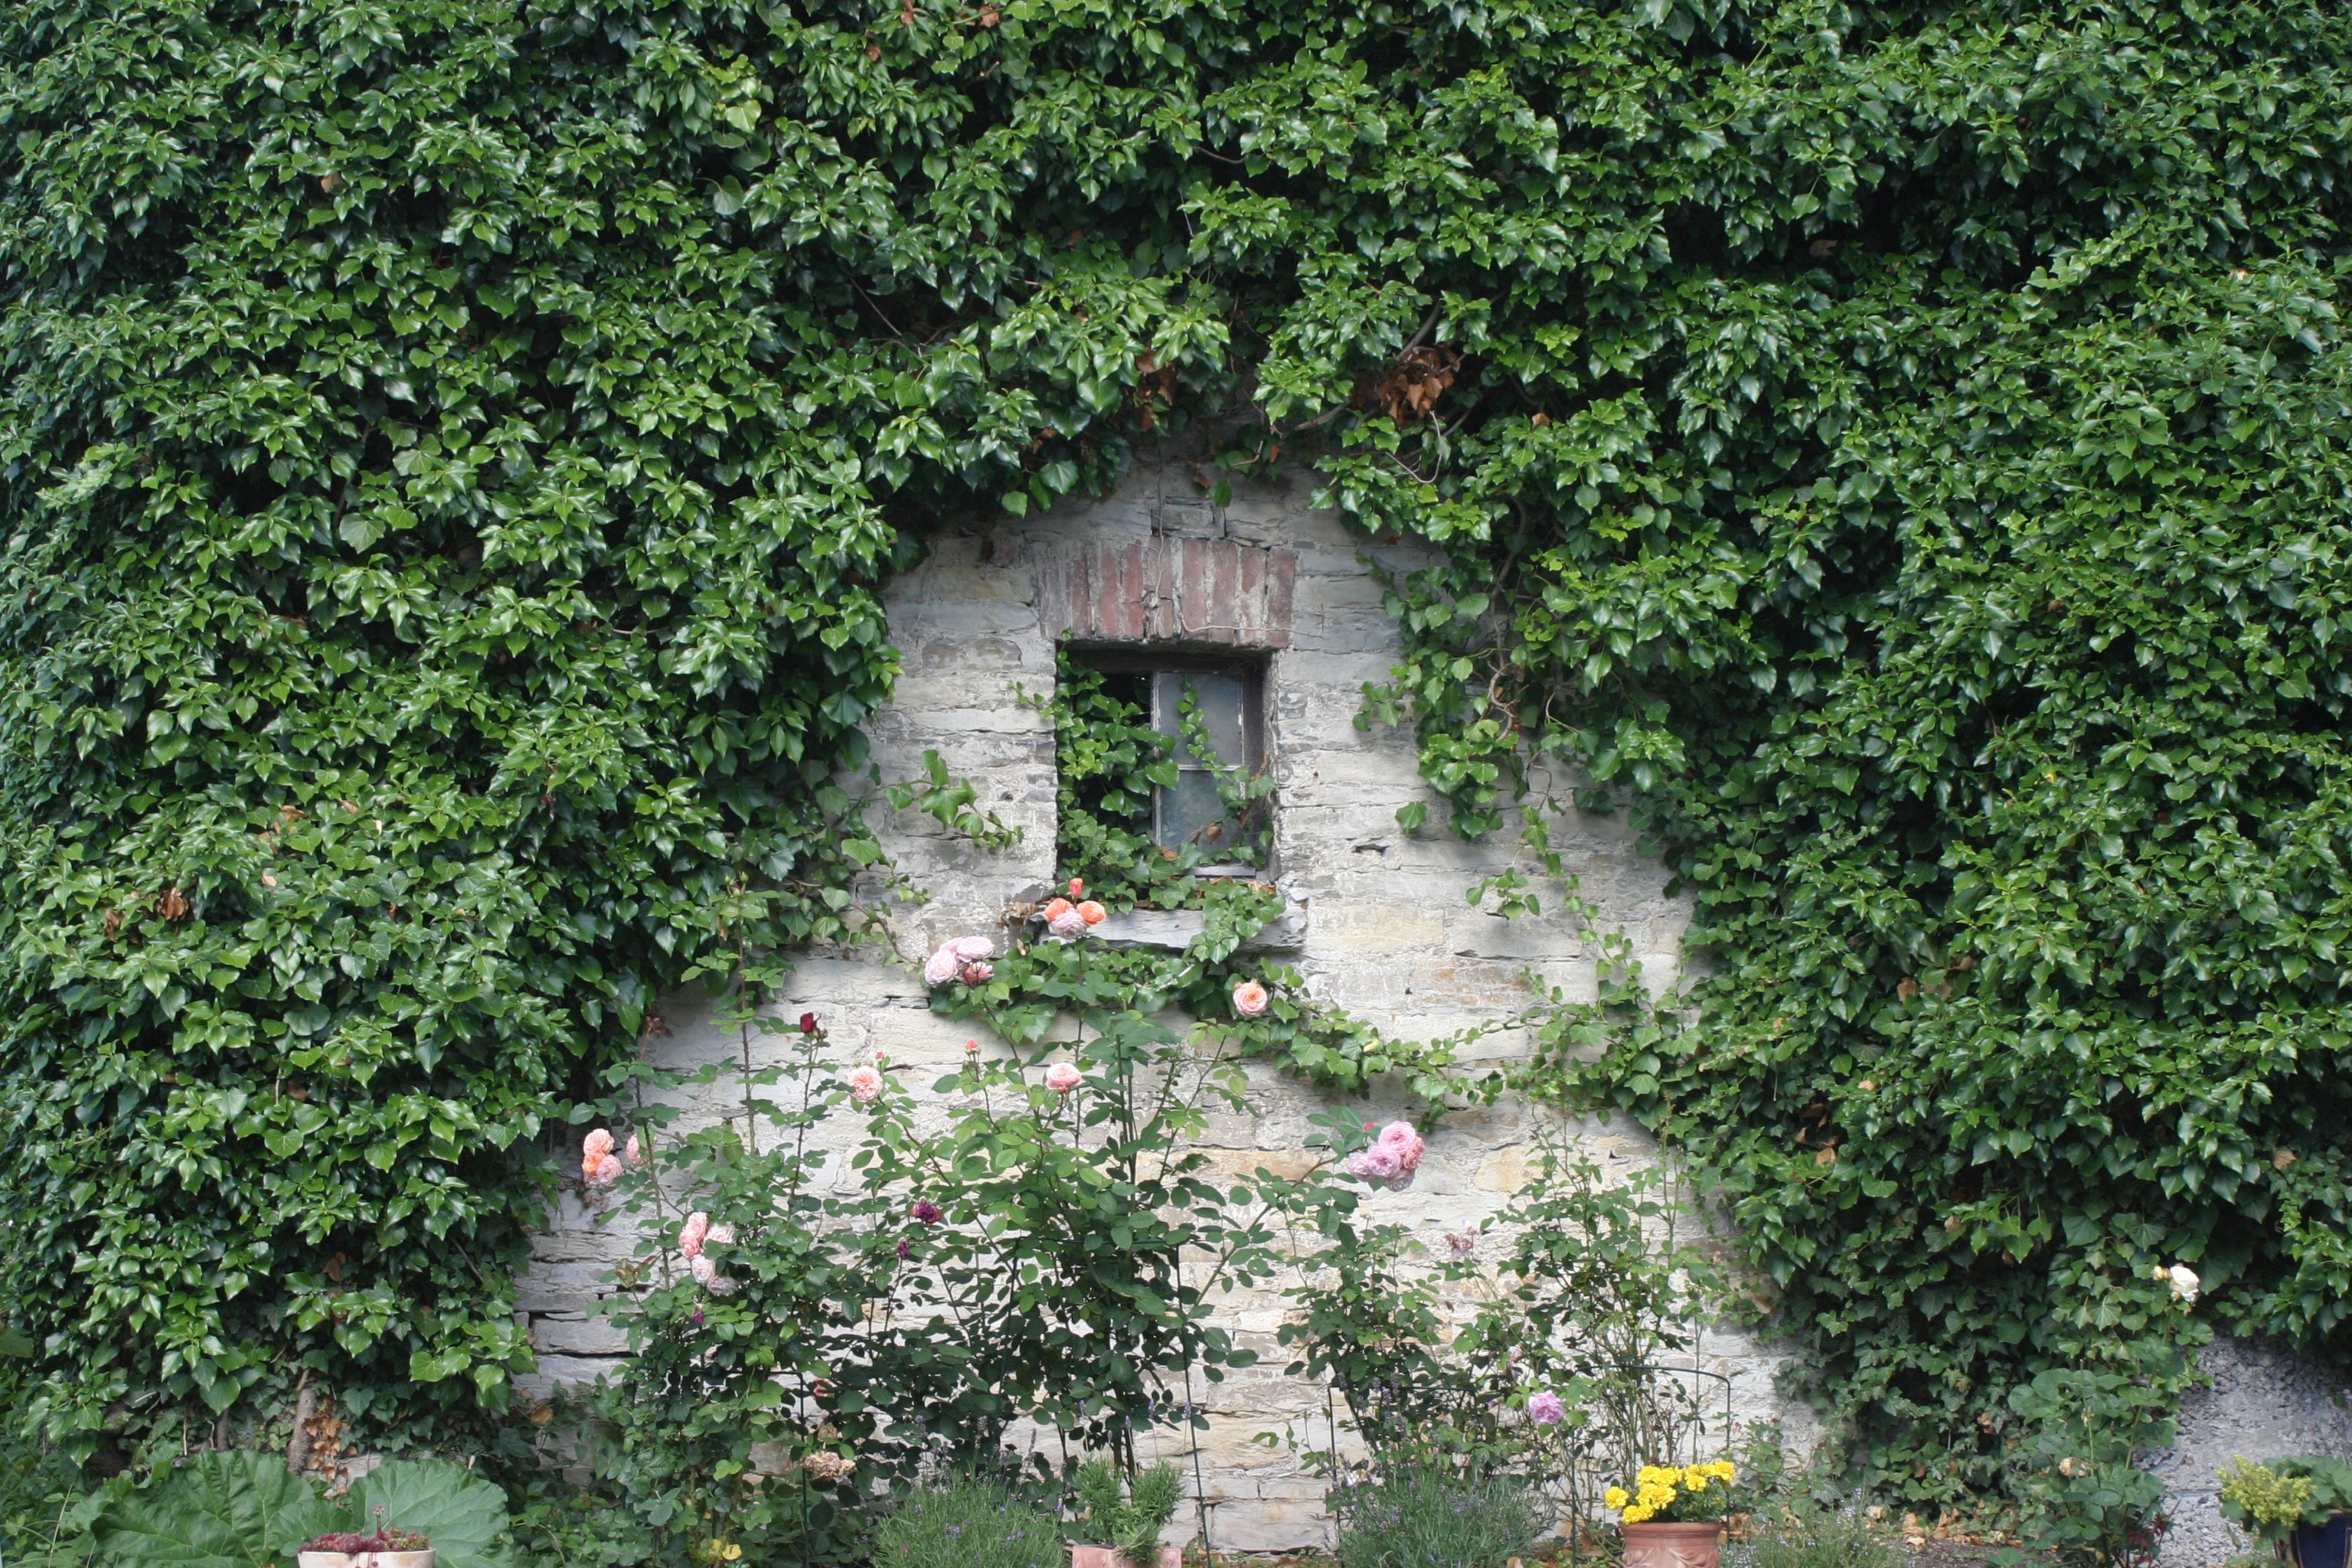
tree, plant, flower, green, ivy, botany, climber, garden, shrub, botanical garden, grapevines, entwine, common ivy